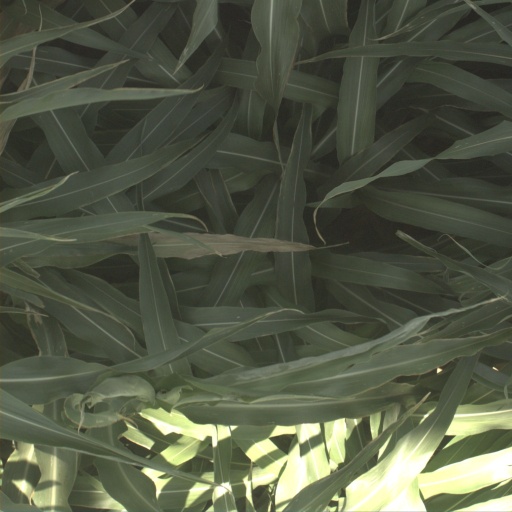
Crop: sorghum